Impacts of tourism

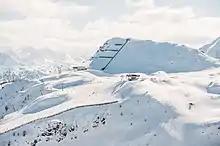
Gondola lift in Zauchensee, ski resort Austria

About 1.4 billion people visited another country in 2019, with tourist spending contributing about US$1.45 trillion to the global economy. Europe is by far the dominant origin and arrival region for tourists, accounting for 51 percent of arrivals and 48 percent of travelers in 2019.